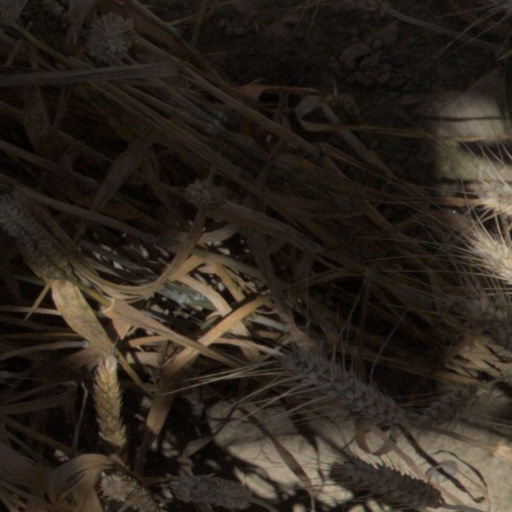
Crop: wheat